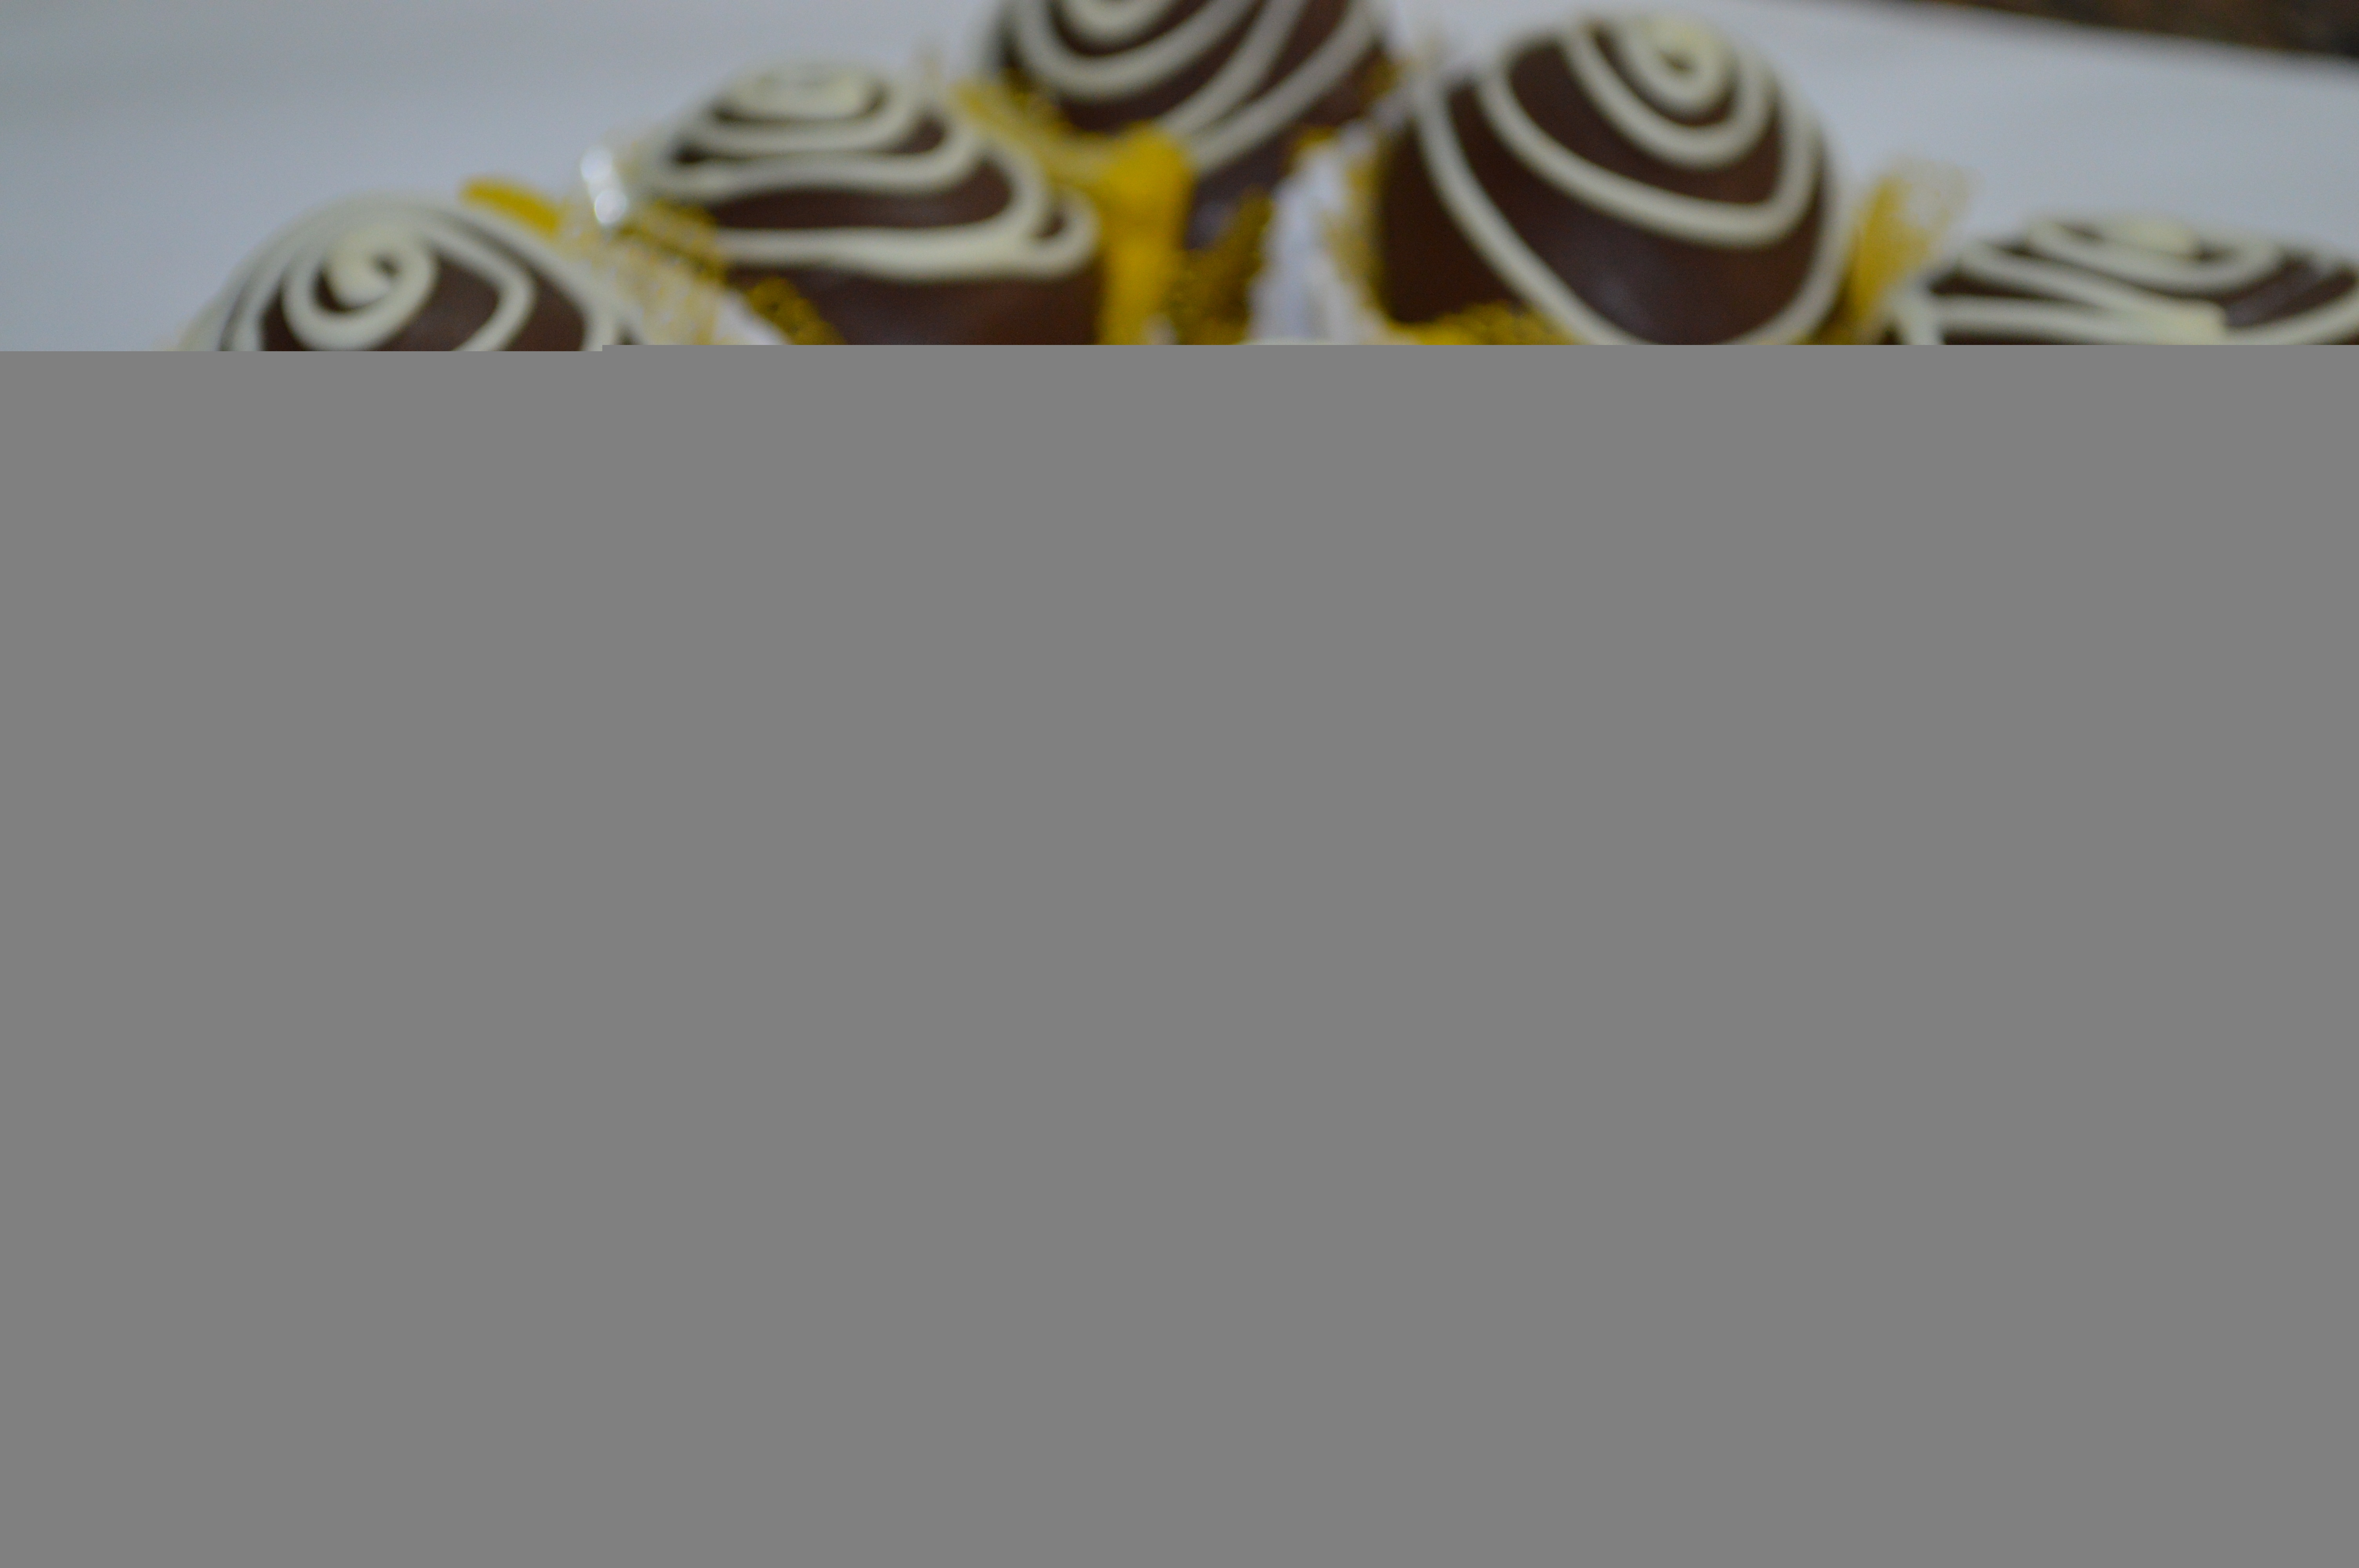
pattern, chocolate, design, bonbon, chocolate praline